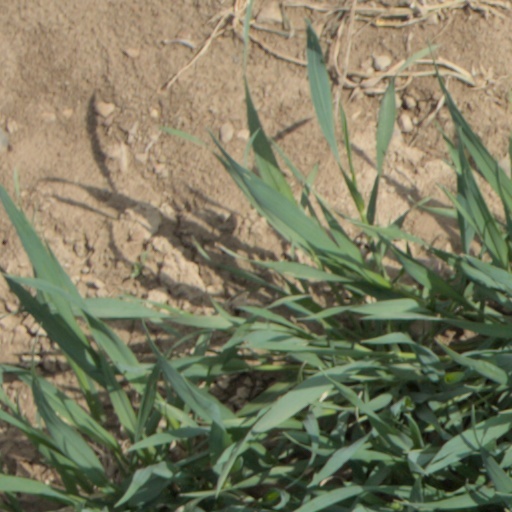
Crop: wheat